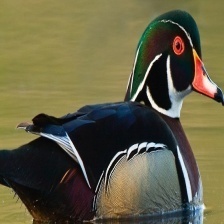
Species: WOOD DUCK
Scientific name: AIX SPONSA
ImageNet parent category: drake